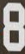
Number: 8